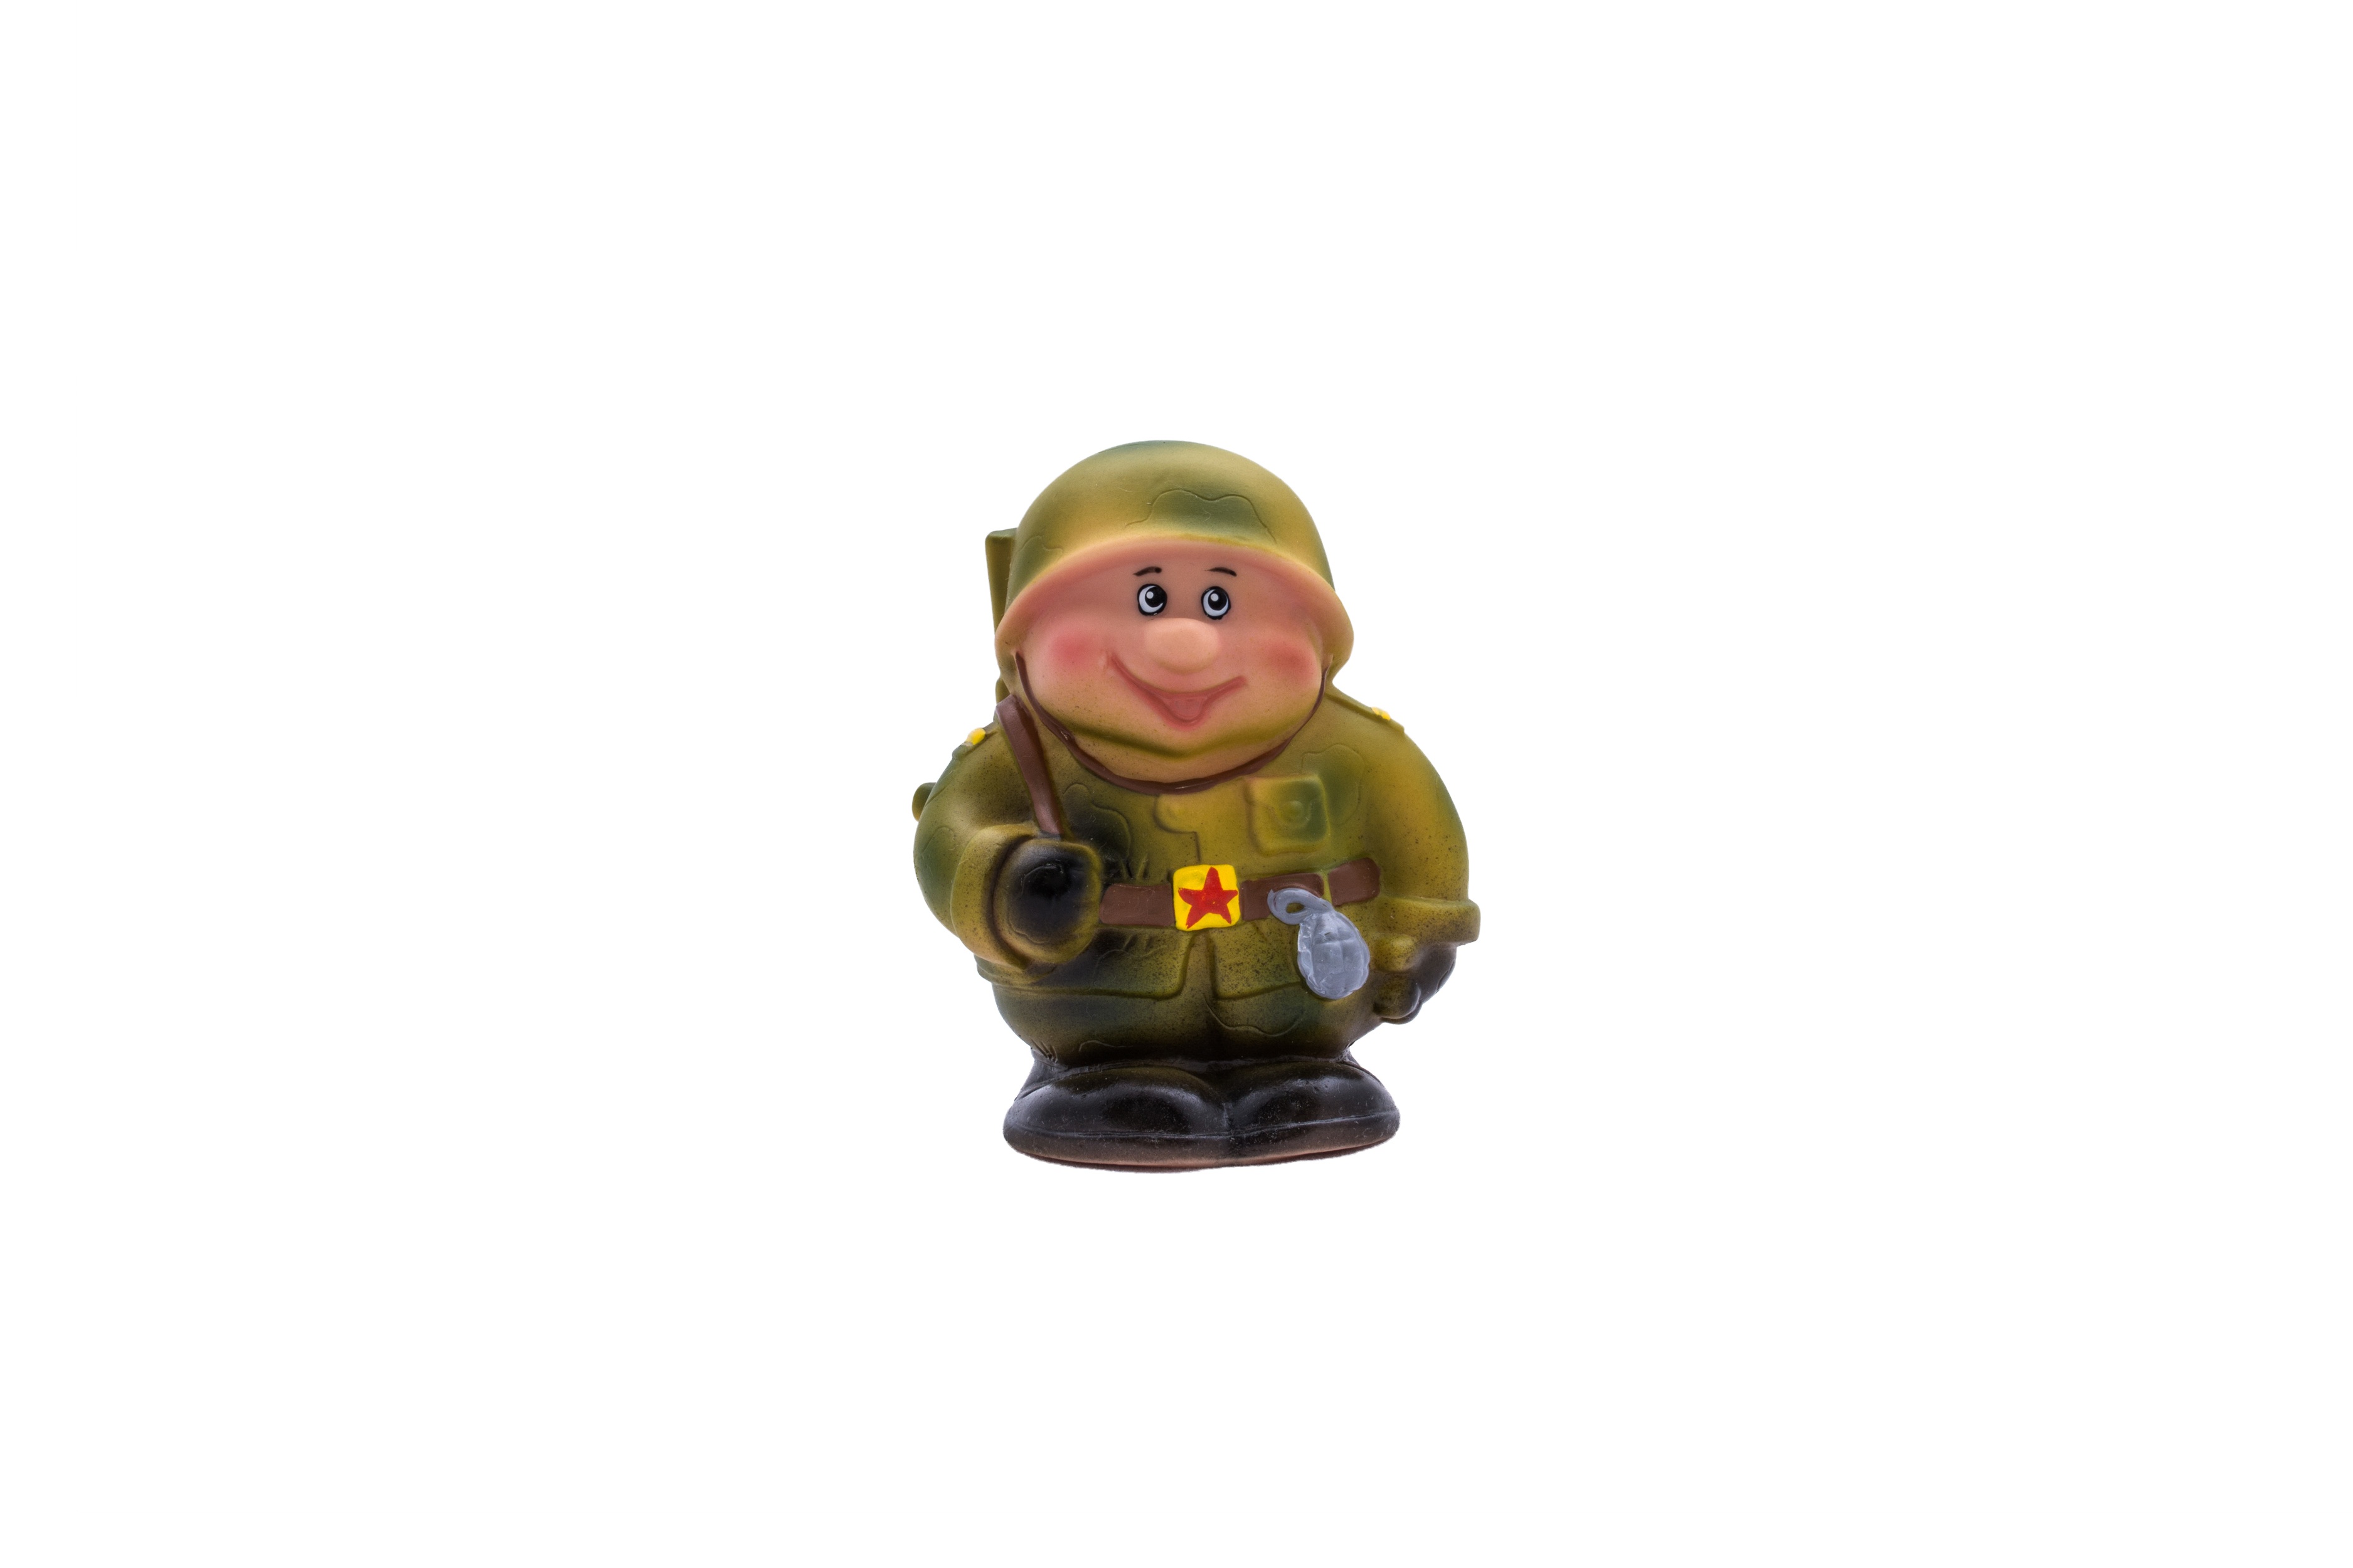
hand, monument, statue, finger, green, soldier, toy, pineapple, cheerful, figurine, grenade, garden gnome, white background, rubber soldiers, lance corporal, a red star, in a helmet